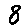
Label: 8